Chamaeleon

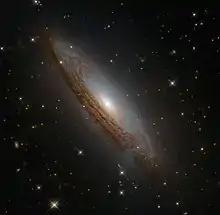
Spiral galaxy ESO 021-G004.

In 1999, a nearby open cluster was discovered centered on the star η Chamaeleontis. The cluster, known as either